Elisha Gray and Alexander Bell telephone controversy

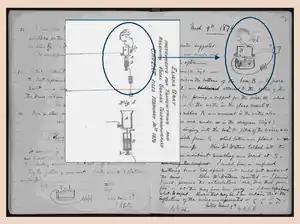
Excerpts from Elisha Gray's patent caveat of February 14 and Alexander Graham Bell's lab notebook entry of March 8, demonstrating similarities.

In the summer of 1874, Gray developed a harmonic telegraph device using vibrating reeds that could transmit musical tones, but not intelligible speech. In December 1874, he demonstrated it to the public at Highland Park First Presbyterian Church.